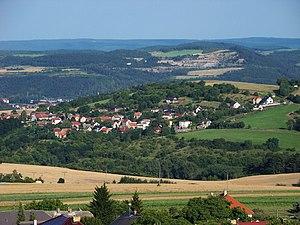
Trubská est une commune du district de Beroun, dans la région de Bohême-Centrale, en Tchéquie. Sa population s'élevait à 185 habitants en 2020.